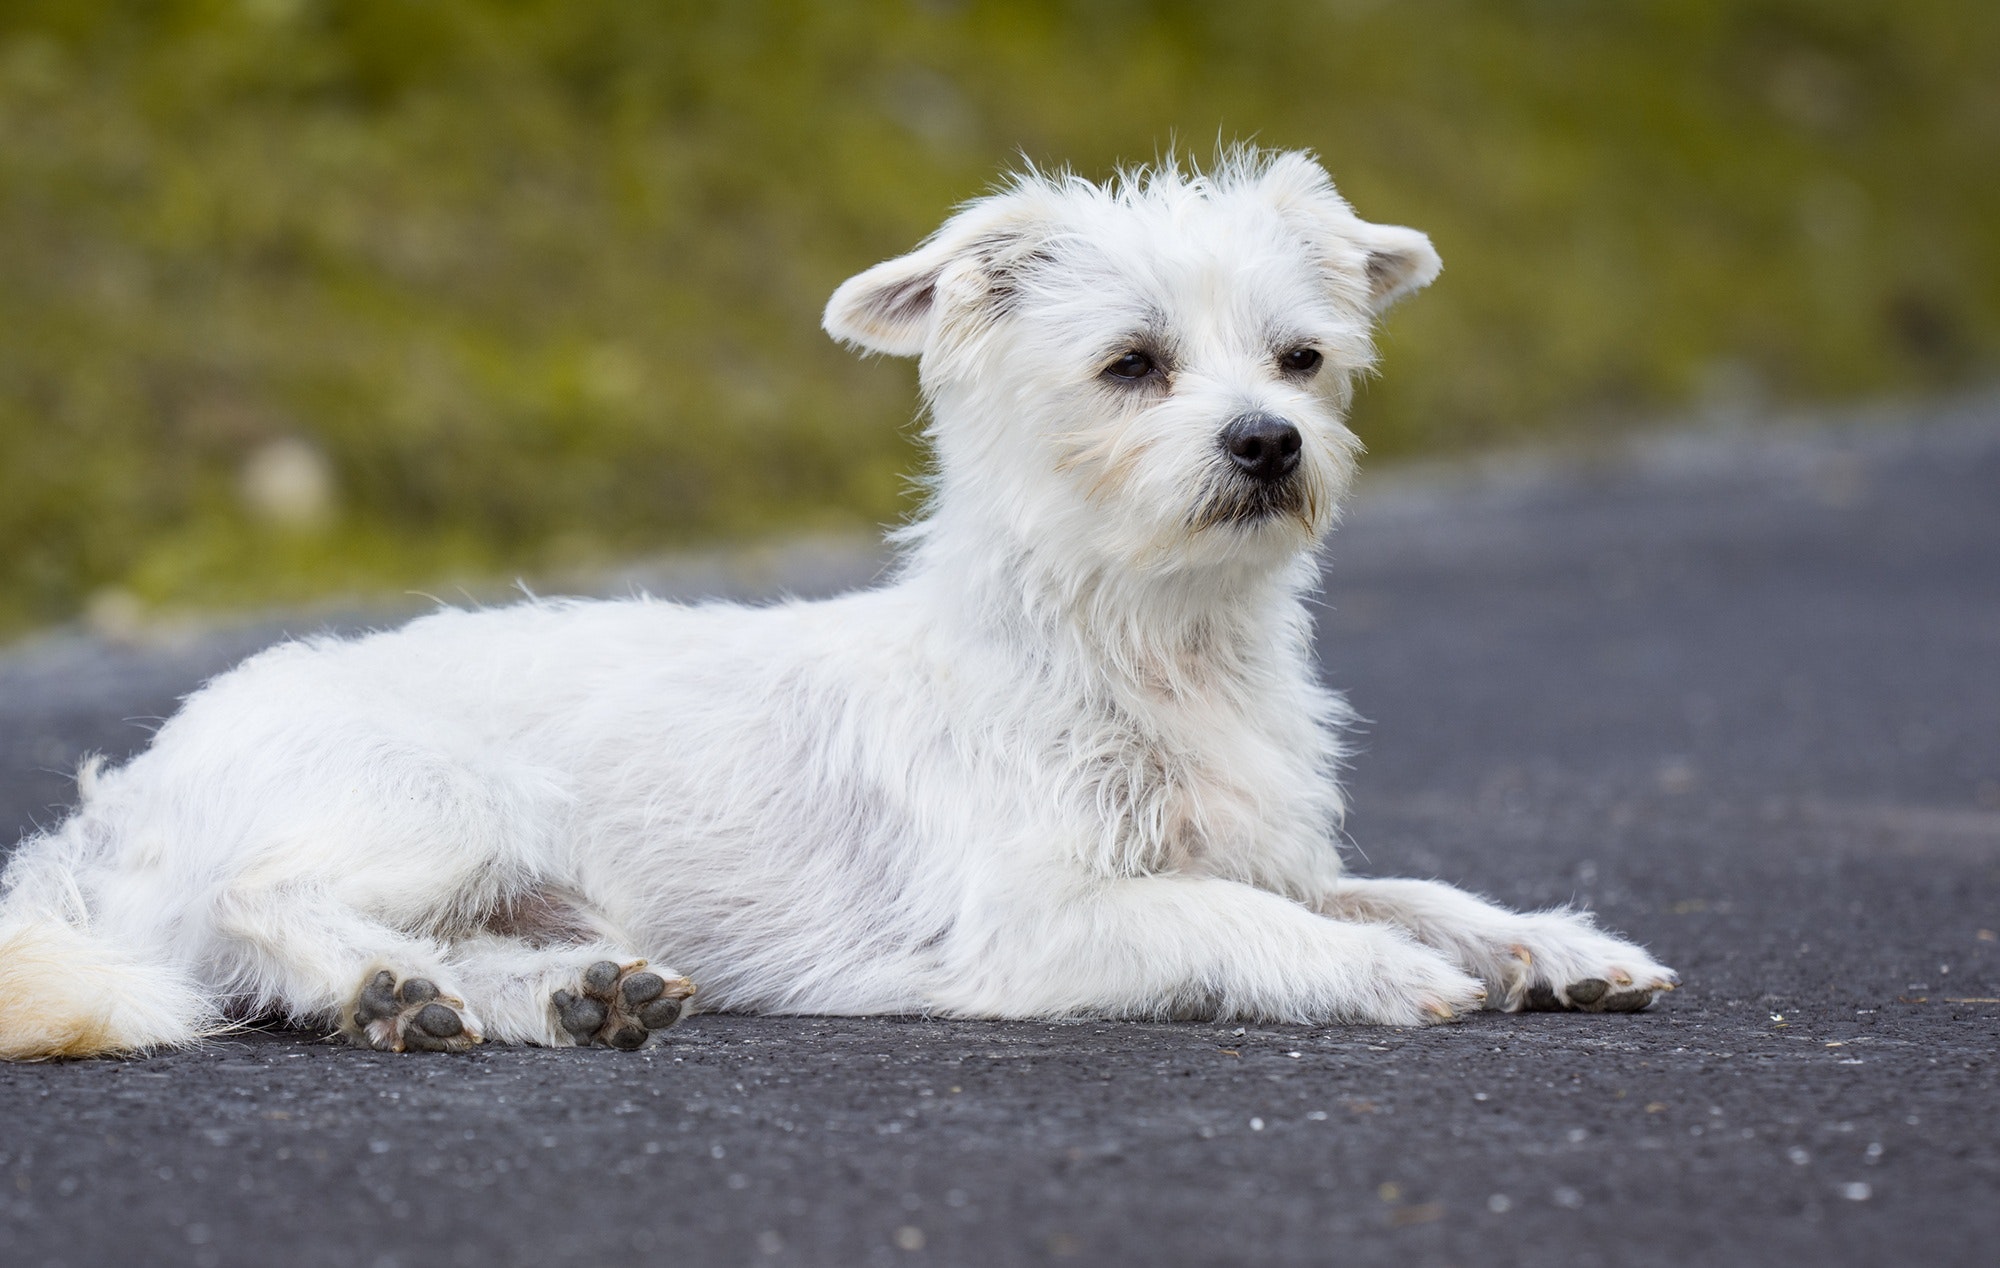
dog, mammal, vertebrate, dog breed, canidae, puppy, companion dog, carnivore, west highland white terrier, maltese, schnoodle, terrier, dutch smoushond, rare breed dog, havanese, Maltepoo, sporting lucas terrier, toy dog, Sealyham terrier, glen of imaal terrier